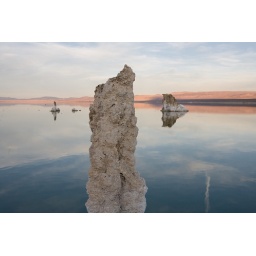
An alkaline and hypersaline lake in California, United States that is a critical nesting habitat for several bird species.